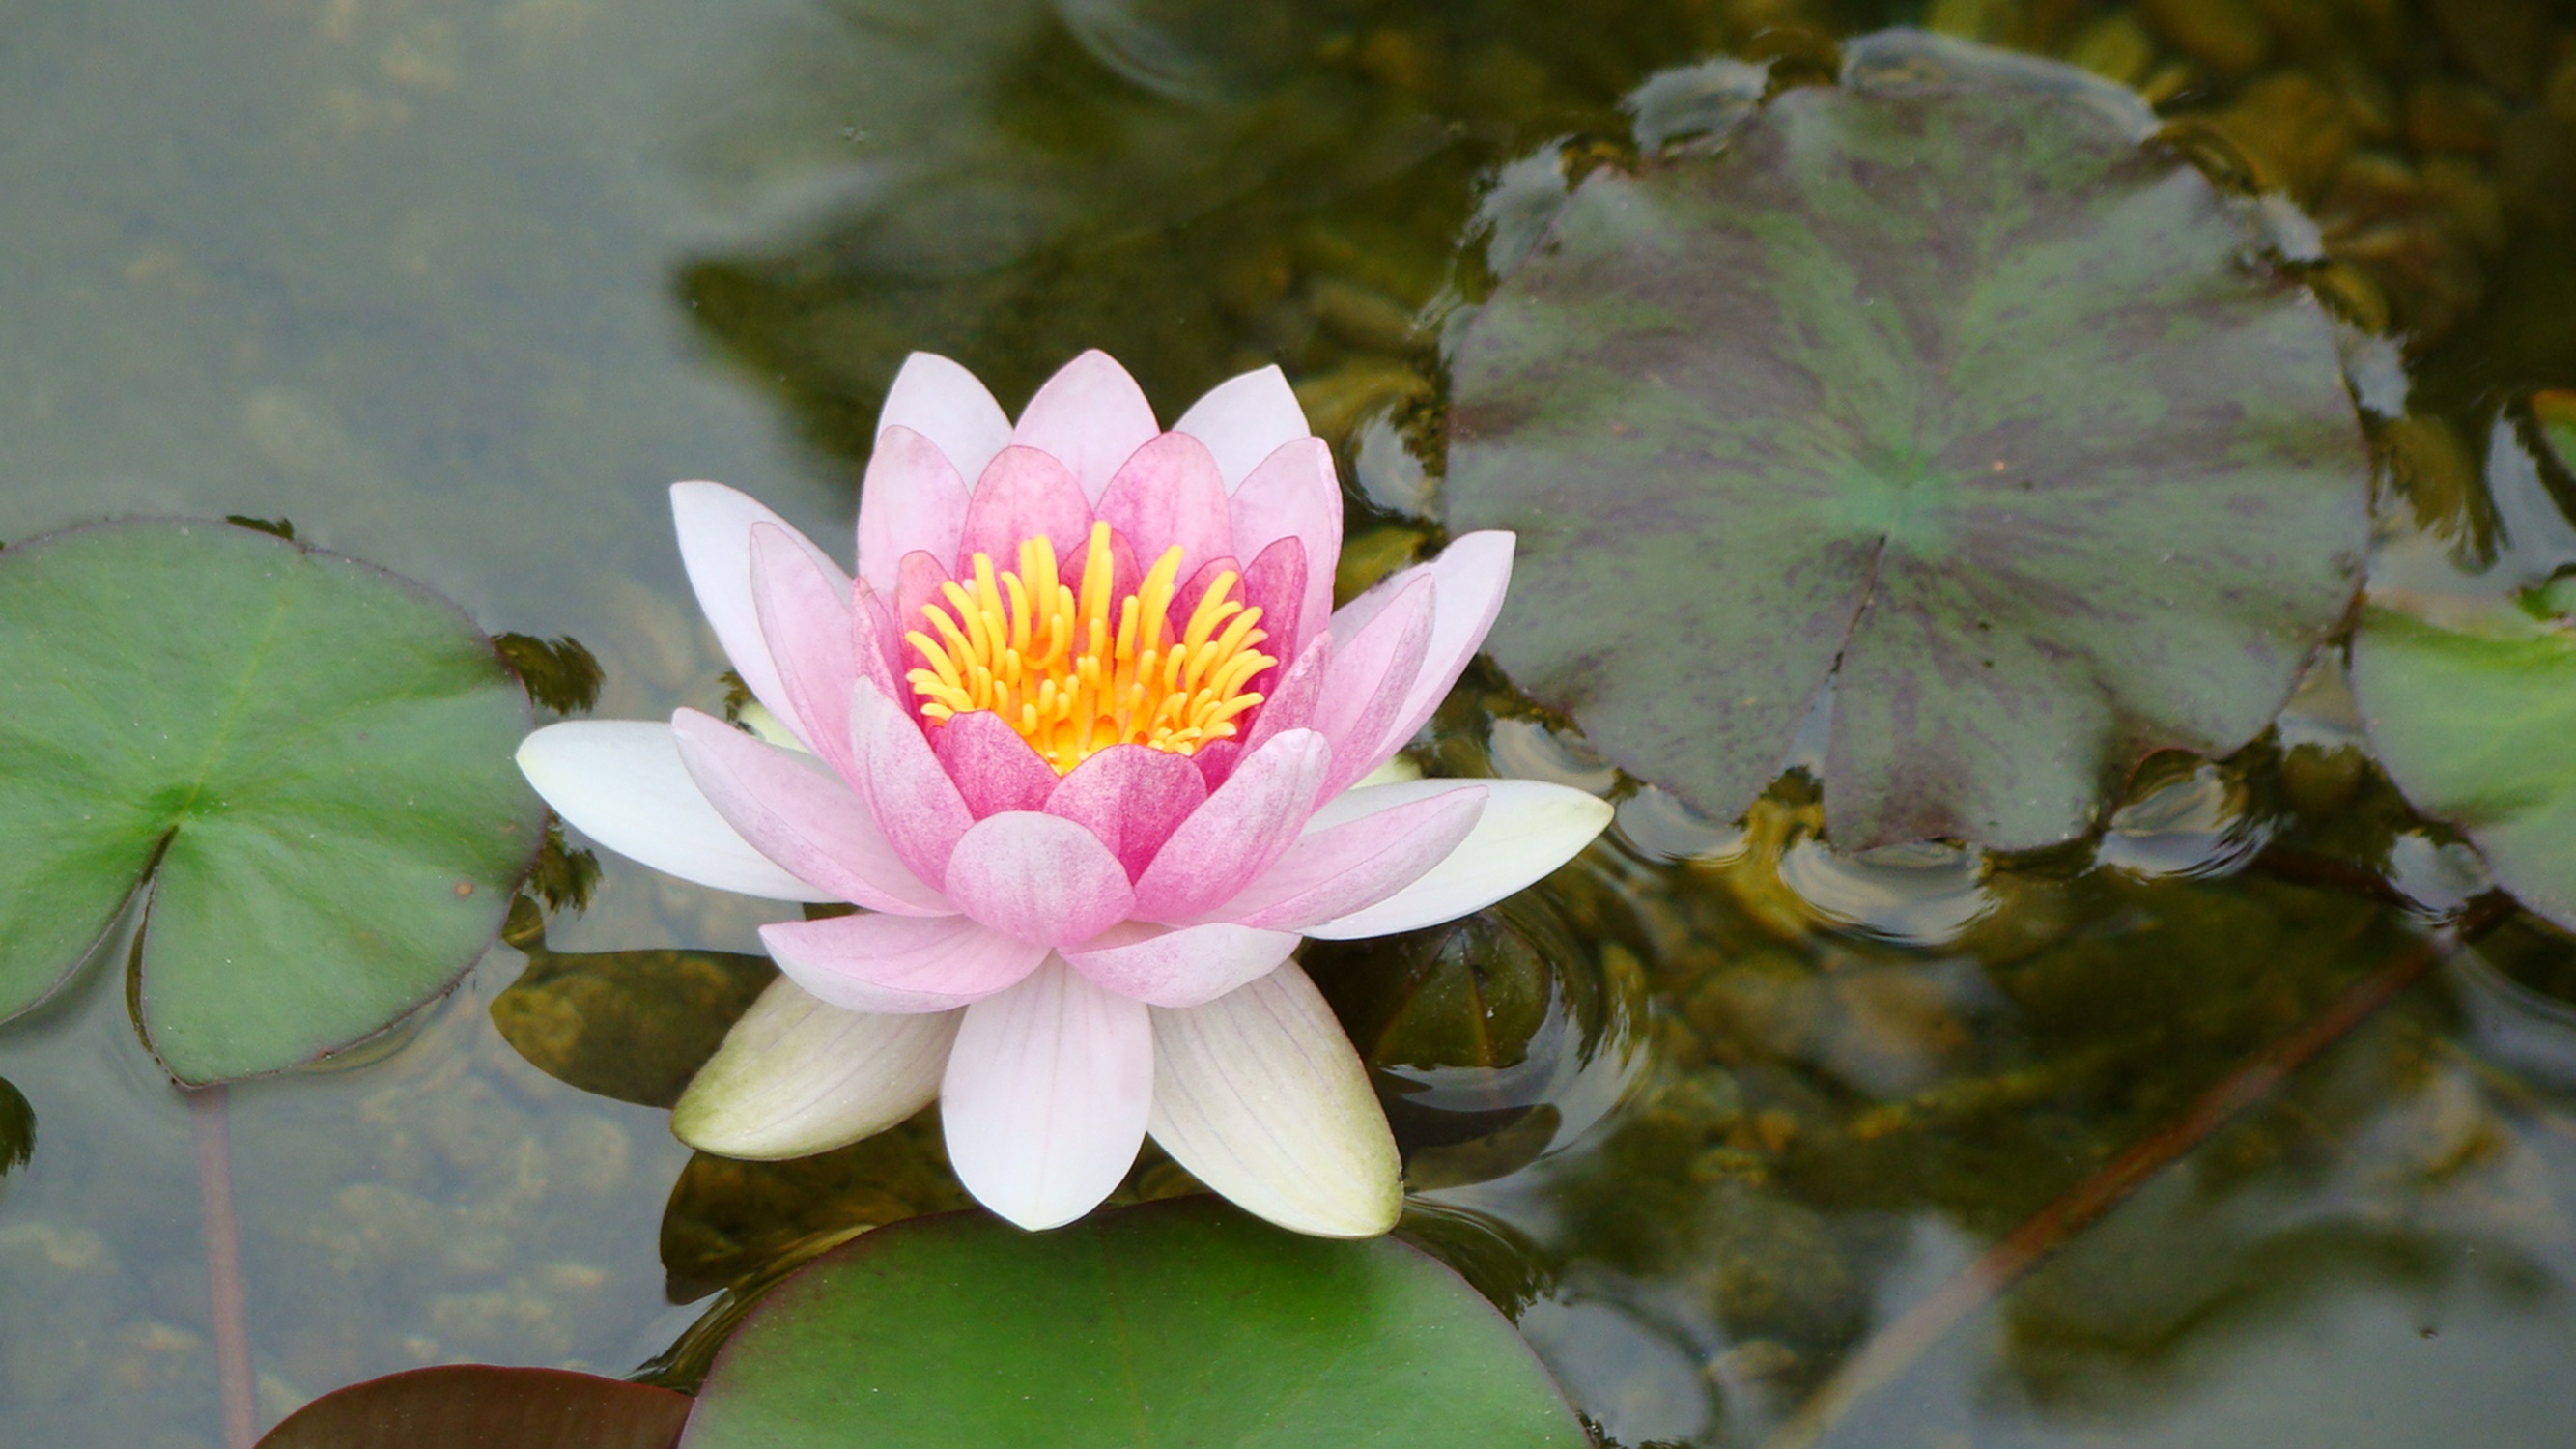
blossom, plant, leaf, flower, petal, bloom, pond, natural, botany, aquatic, floating, pink, sacred lotus, aquatic plant, flora, water lily, lotus, lily, floristry, elegance, waterlily, macro photography, flowering plant, land plant, lotus family, proteales